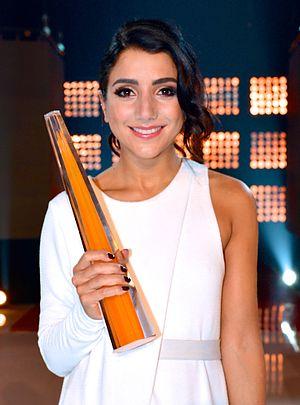
Le Melodifestivalen 2016 est le concours de chansons permettant de sélectionner le représentant de la Suède au Concours Eurovision de la chanson 2016, qui se déroulera à Stockholm. Il consistera en quatre demi-finales, rassemblant sept artistes chacune ; une deuxième chance et d'une finale.